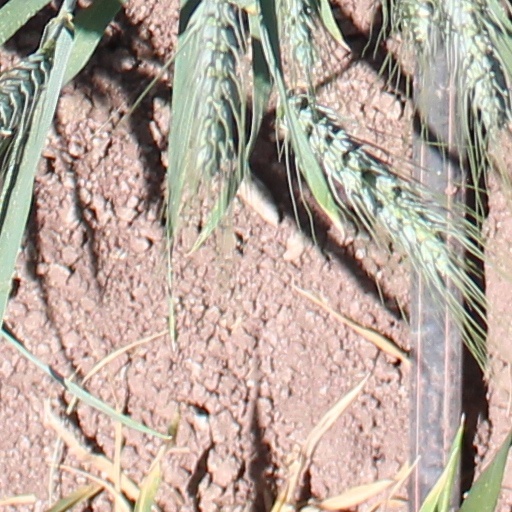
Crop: wheat